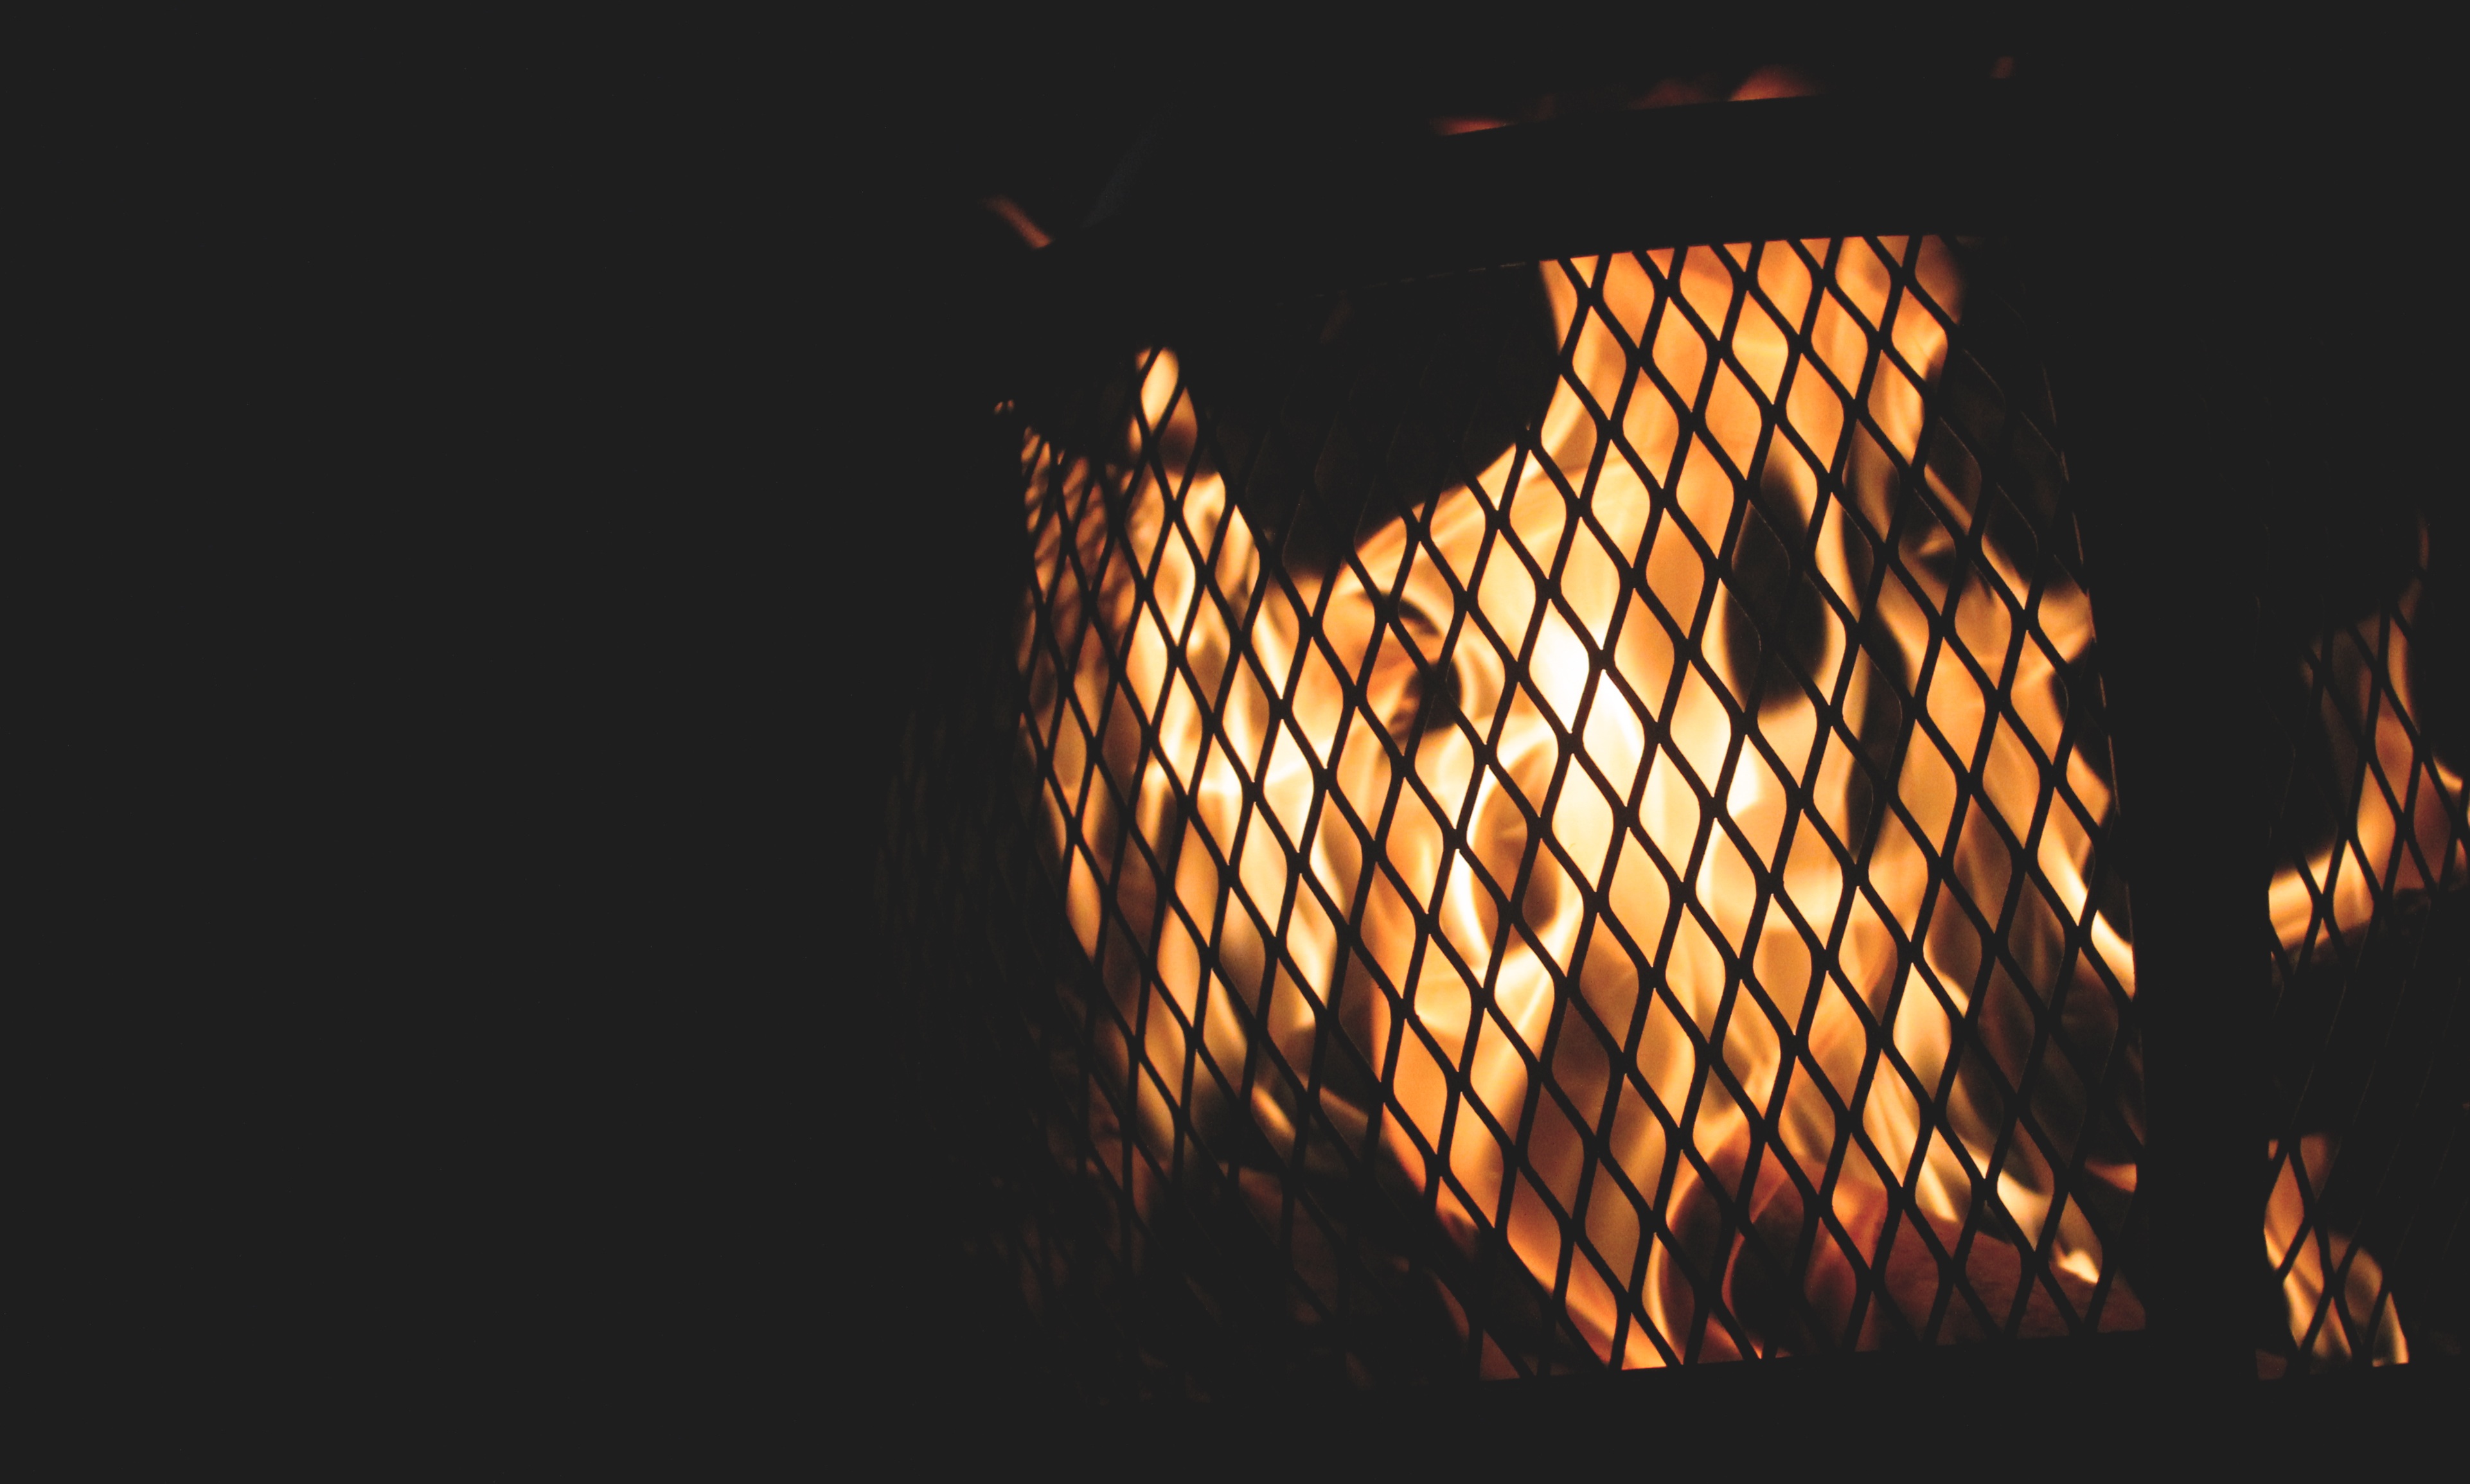
light, sparkler, pattern, flame, fire, darkness, lighting, font, illustration, design, computer wallpaper